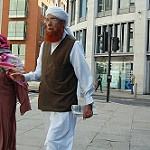
Label: street